Bombsight

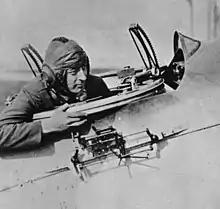
A Mk. I Drift Sight mounted on the side of an Airco DH.4. The lever just in front of the bomb aimer's fingertips sets the altitude, the wheels near his knuckles set the wind and airspeed.

The accuracy of the drop is affected both by inherent problems like the randomness of the atmosphere or bomb manufacture as well as more practical problems like how close to flat and level the aircraft is flying or the accuracy of its instruments. These inaccuracies compound over time, so increasing the altitude of the bomb run, thereby increasing the fall time, has a significant impact on the final accuracy of the drop.